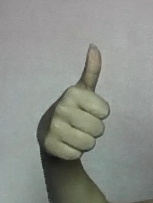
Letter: aleff